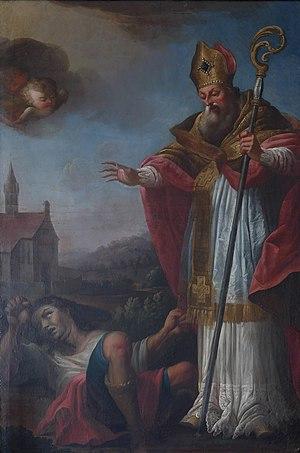
Alsace, Bas-Rhin, Chapelle Notre-Dame d'Altbronn d’Ergersheim (IA67011819). Autel secondaire (XVIIIe-XIXe) avec tableau ""St-Valentin"": This object is classé Monument Historique in the base Palissy, database of the French furniture patrimony of the French ministry of culture,